Hovey-Winn House

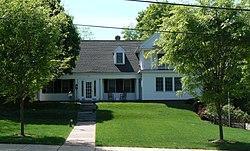

The Hovey-Winn House is a historic house at 384 Main Street in Winchester, Massachusetts. The -story Greek Revival cottage was built c. 1841 by John Coats, a local housewright who built a number of houses along Main Street. It is one of a small number of local houses (the nearby Horace Hatch House is another) with a side gable roof that overhangs a full-width Doric porch. The house in the 19th century had a number of locally prominent individuals, include Reverend William Eustis, druggist Josiah Hovey, and Hovey's son-in-law Denis Winn, who owned the town's first livery stable.